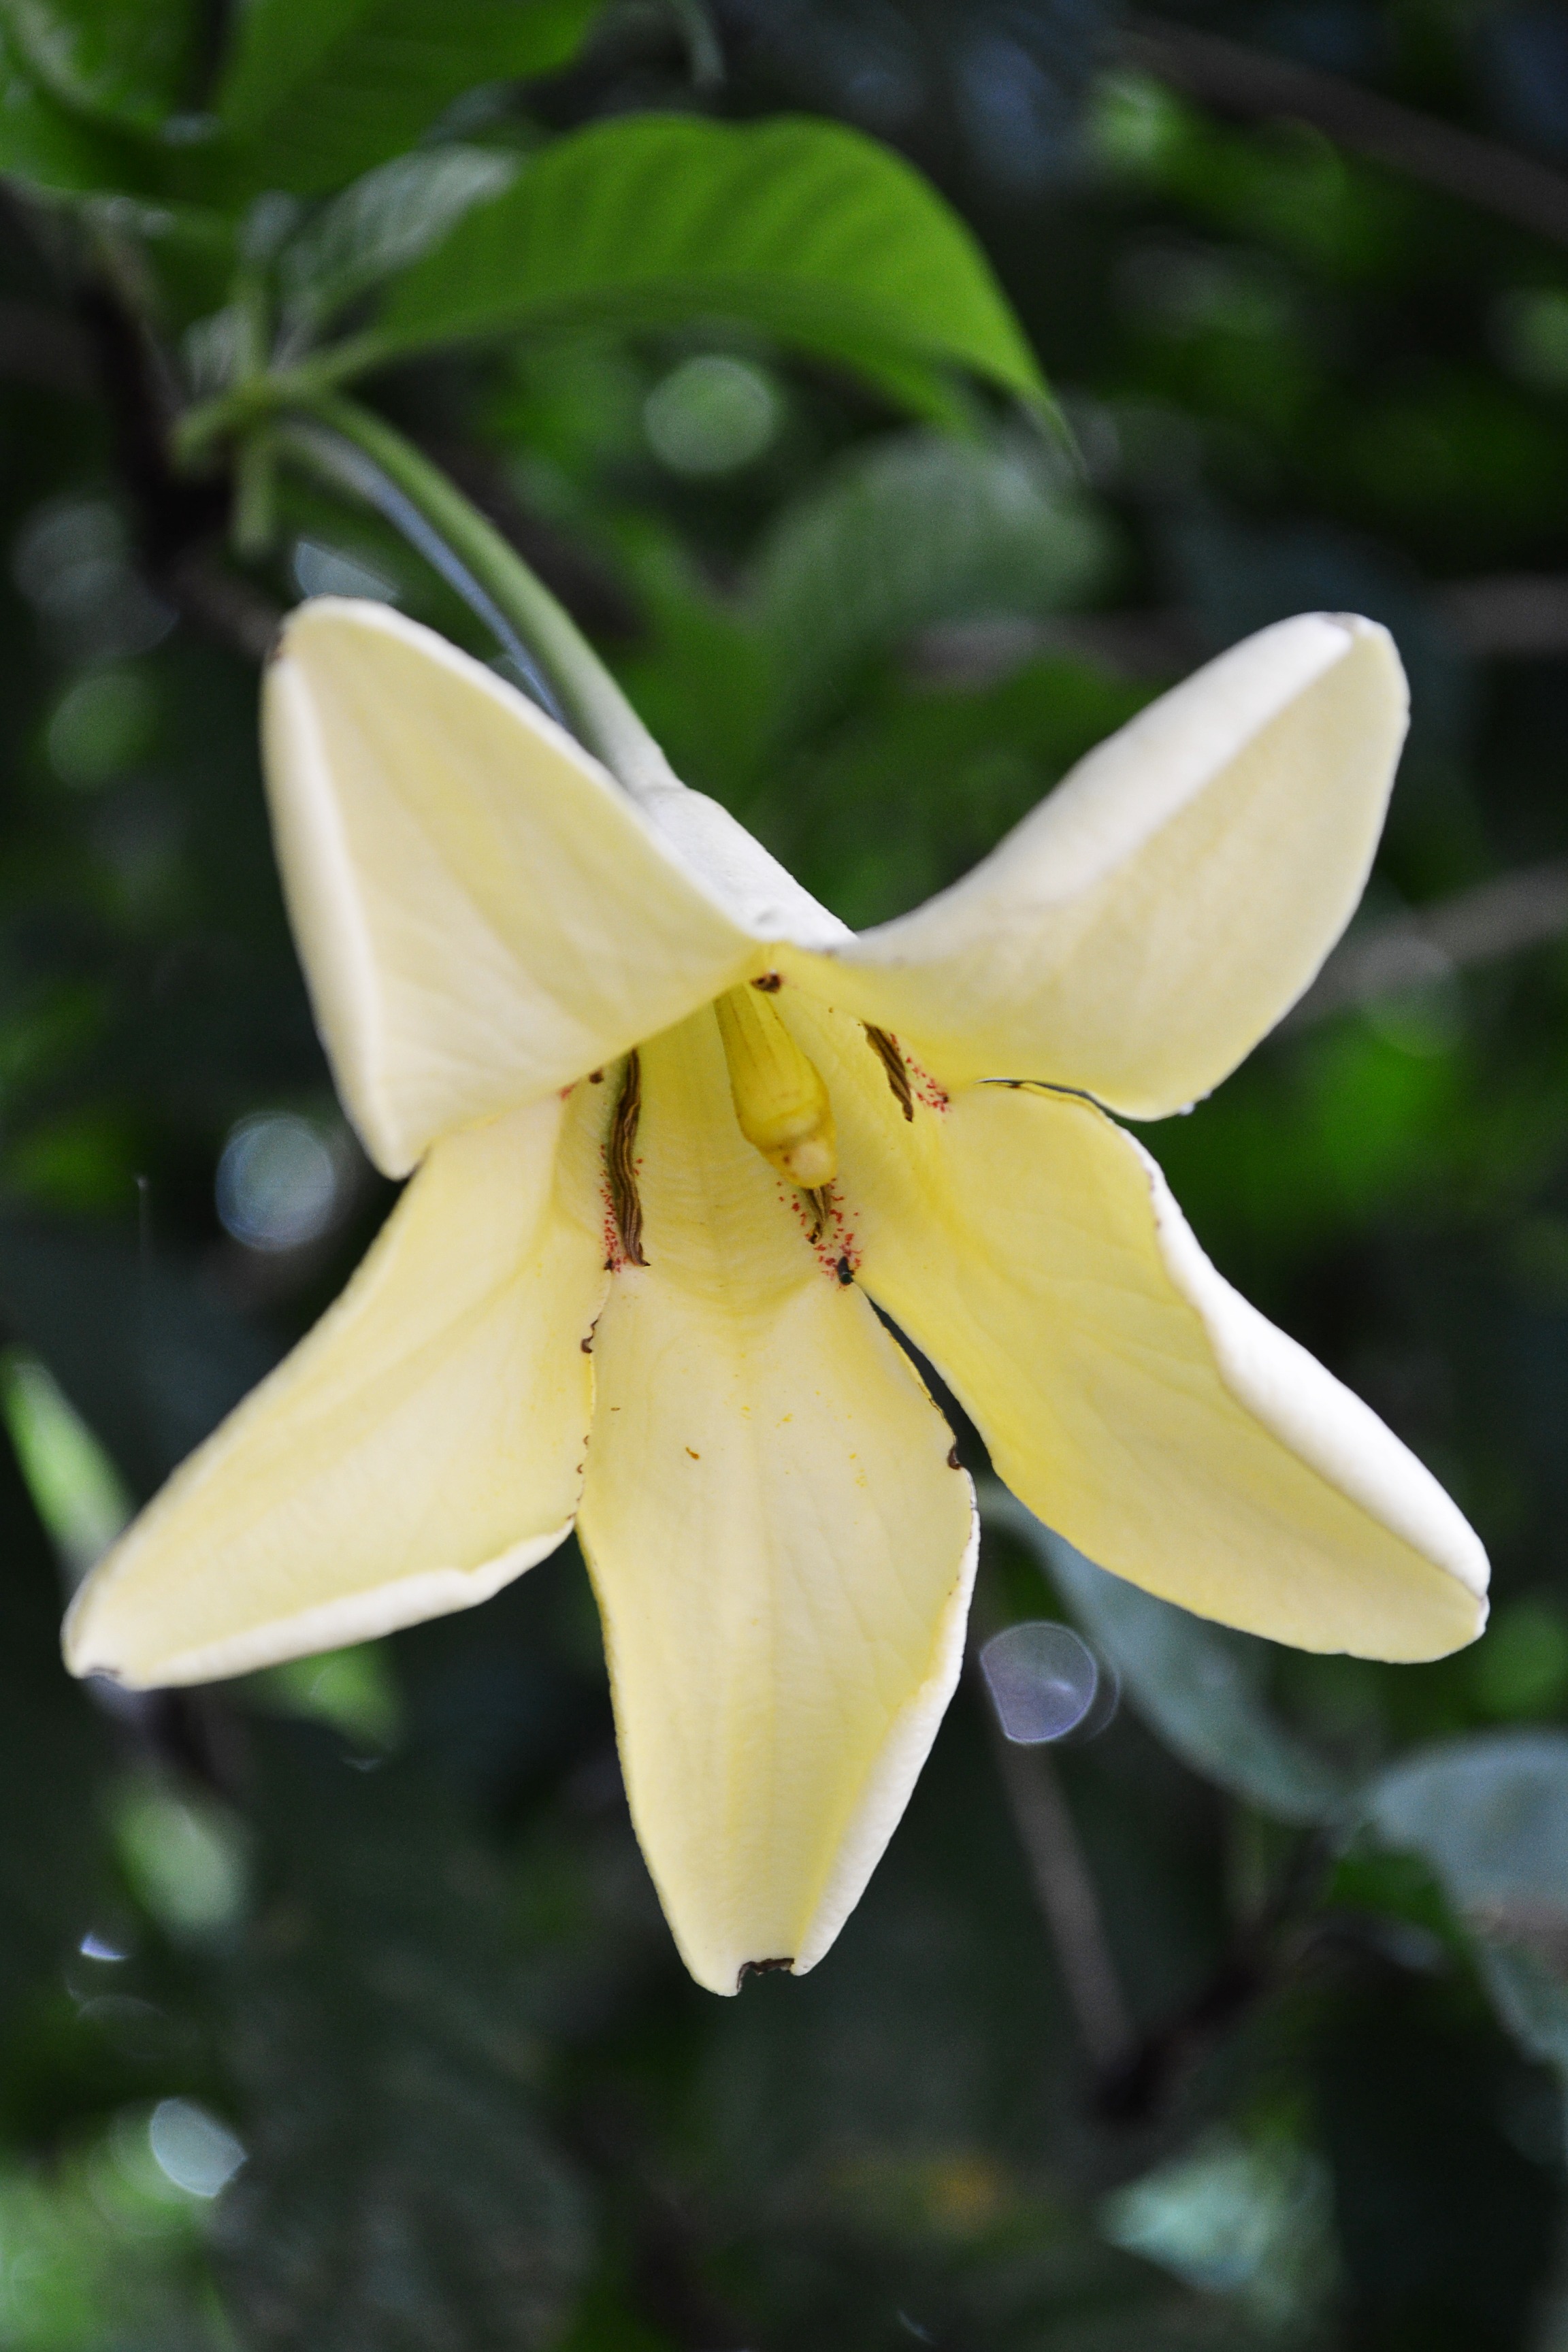
nature, blossom, plant, flower, petal, botany, yellow, garden, flora, white flower, single flower, wildflower, lily, sri lanka, ceylon, macro photography, flowering plant, peradeniya, land plant, fawn lily, mawanella